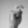
ASL letter: X